Moira Orfei

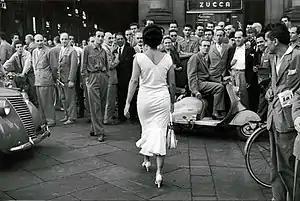
Young actress and circus performer Moira Orfei walks towards the Galleria Vittorio Emanuele II in Milan, while a large group of men turn to look at her. 1954.

Raised in a family who owned the circus company "Circus Orfei", Moira became the symbol of circus in Italy and attained international fame. The "Circus Moira Orfei" itself was founded in 1960. She was photographed in various scenes as a rider, trapeze artist, acrobat, dominatrice of elephants and trainer of doves.